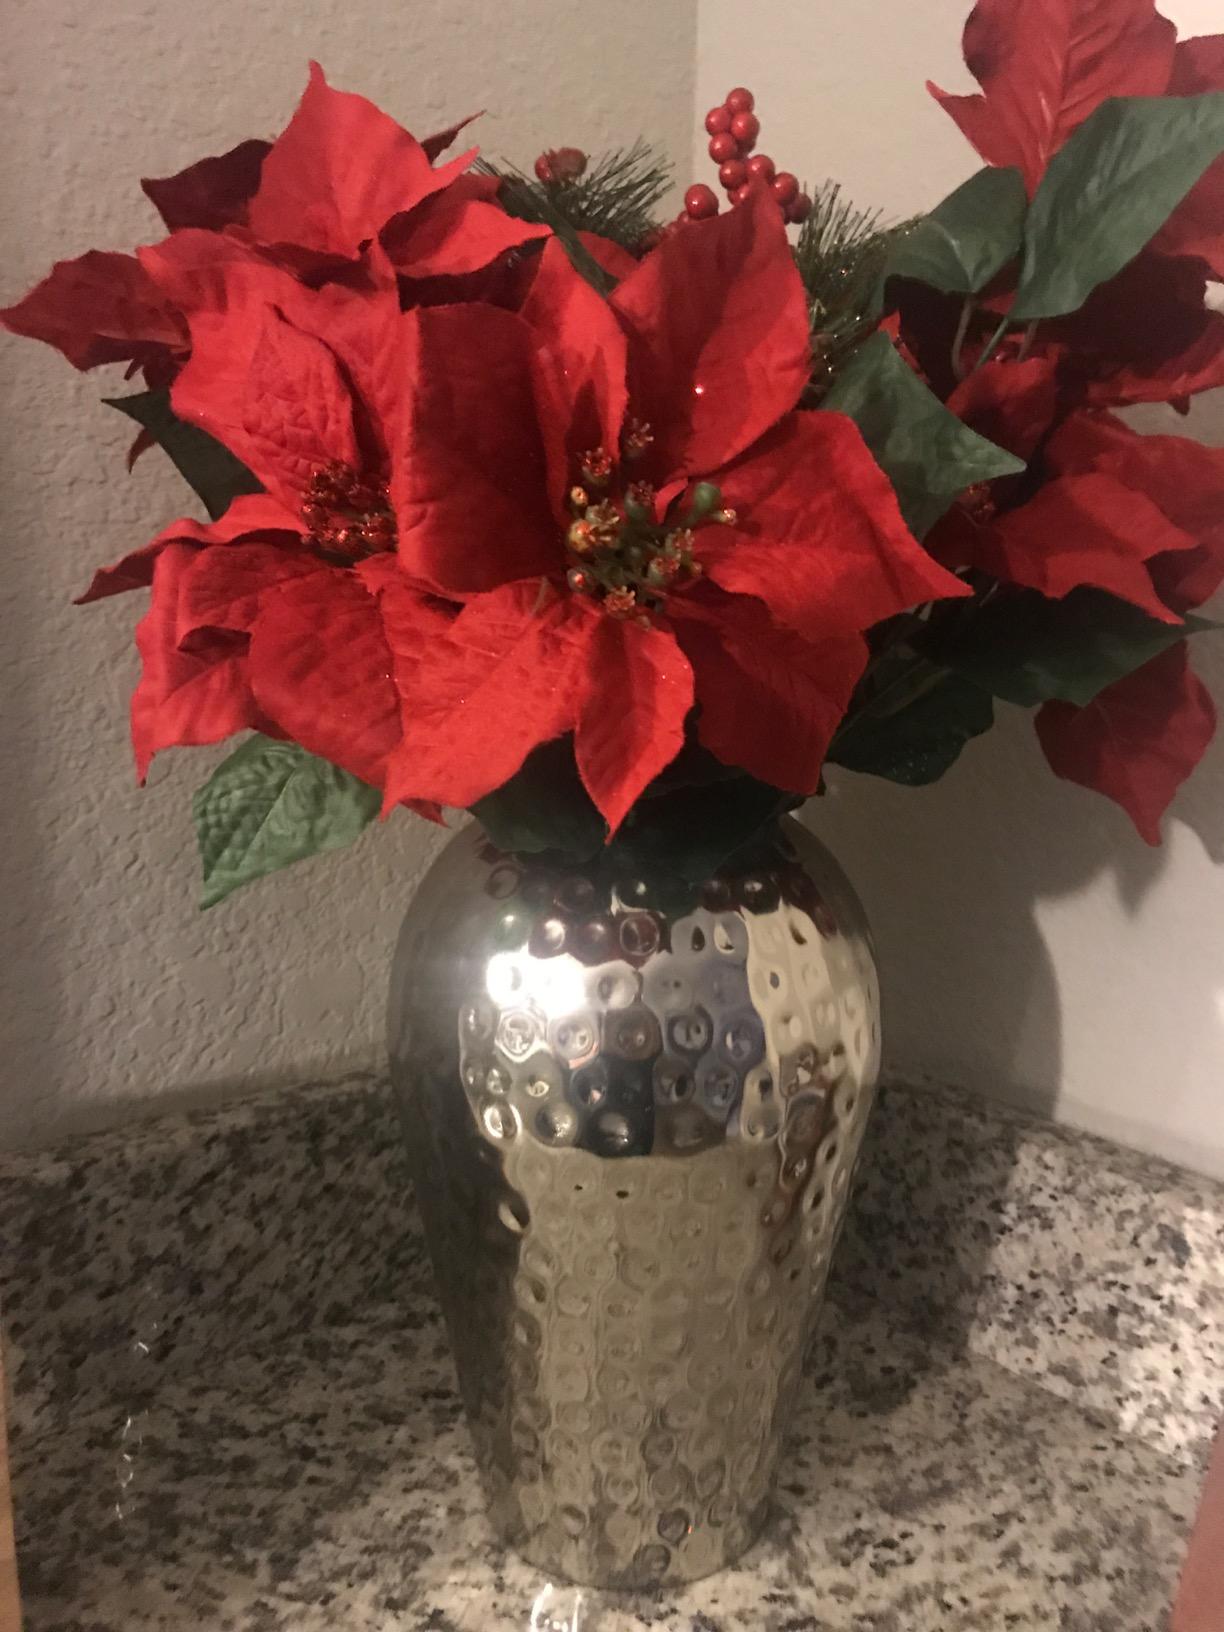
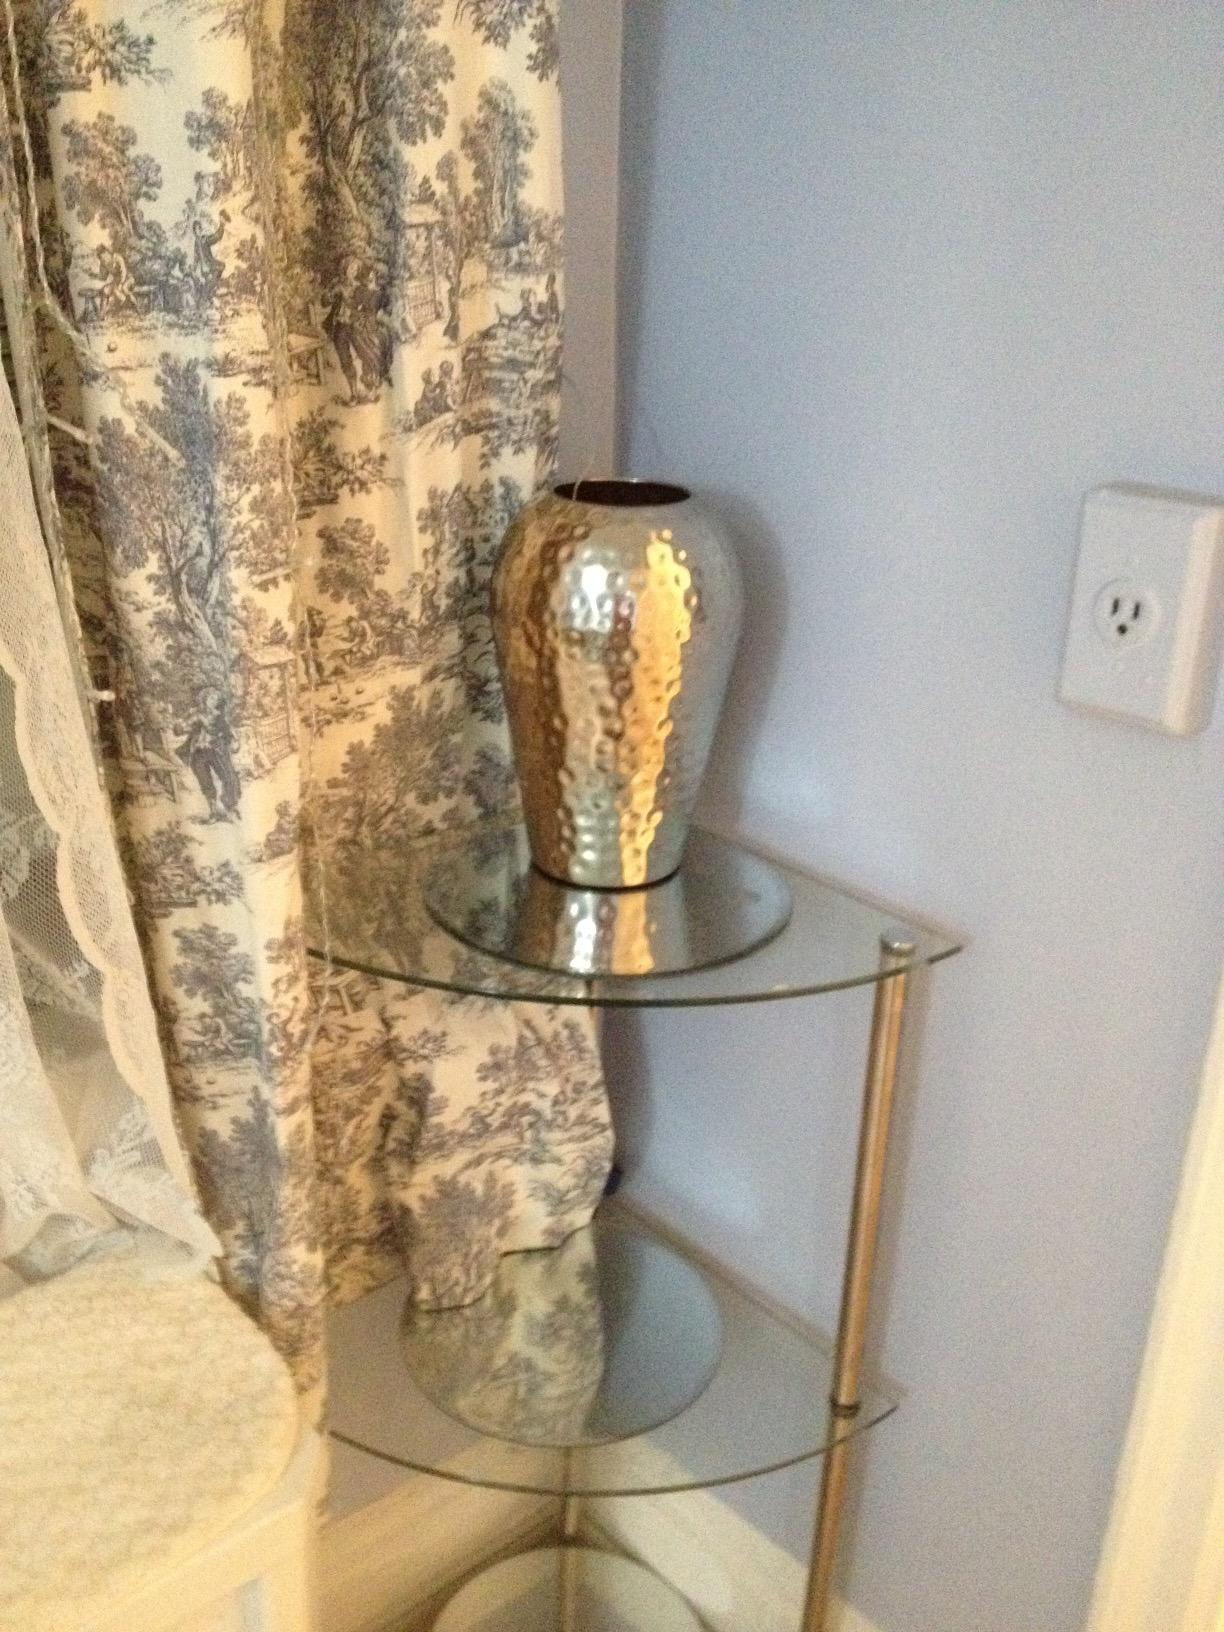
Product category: vase
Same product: yes